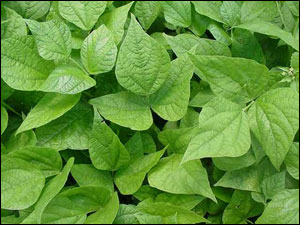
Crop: unknown
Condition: bean